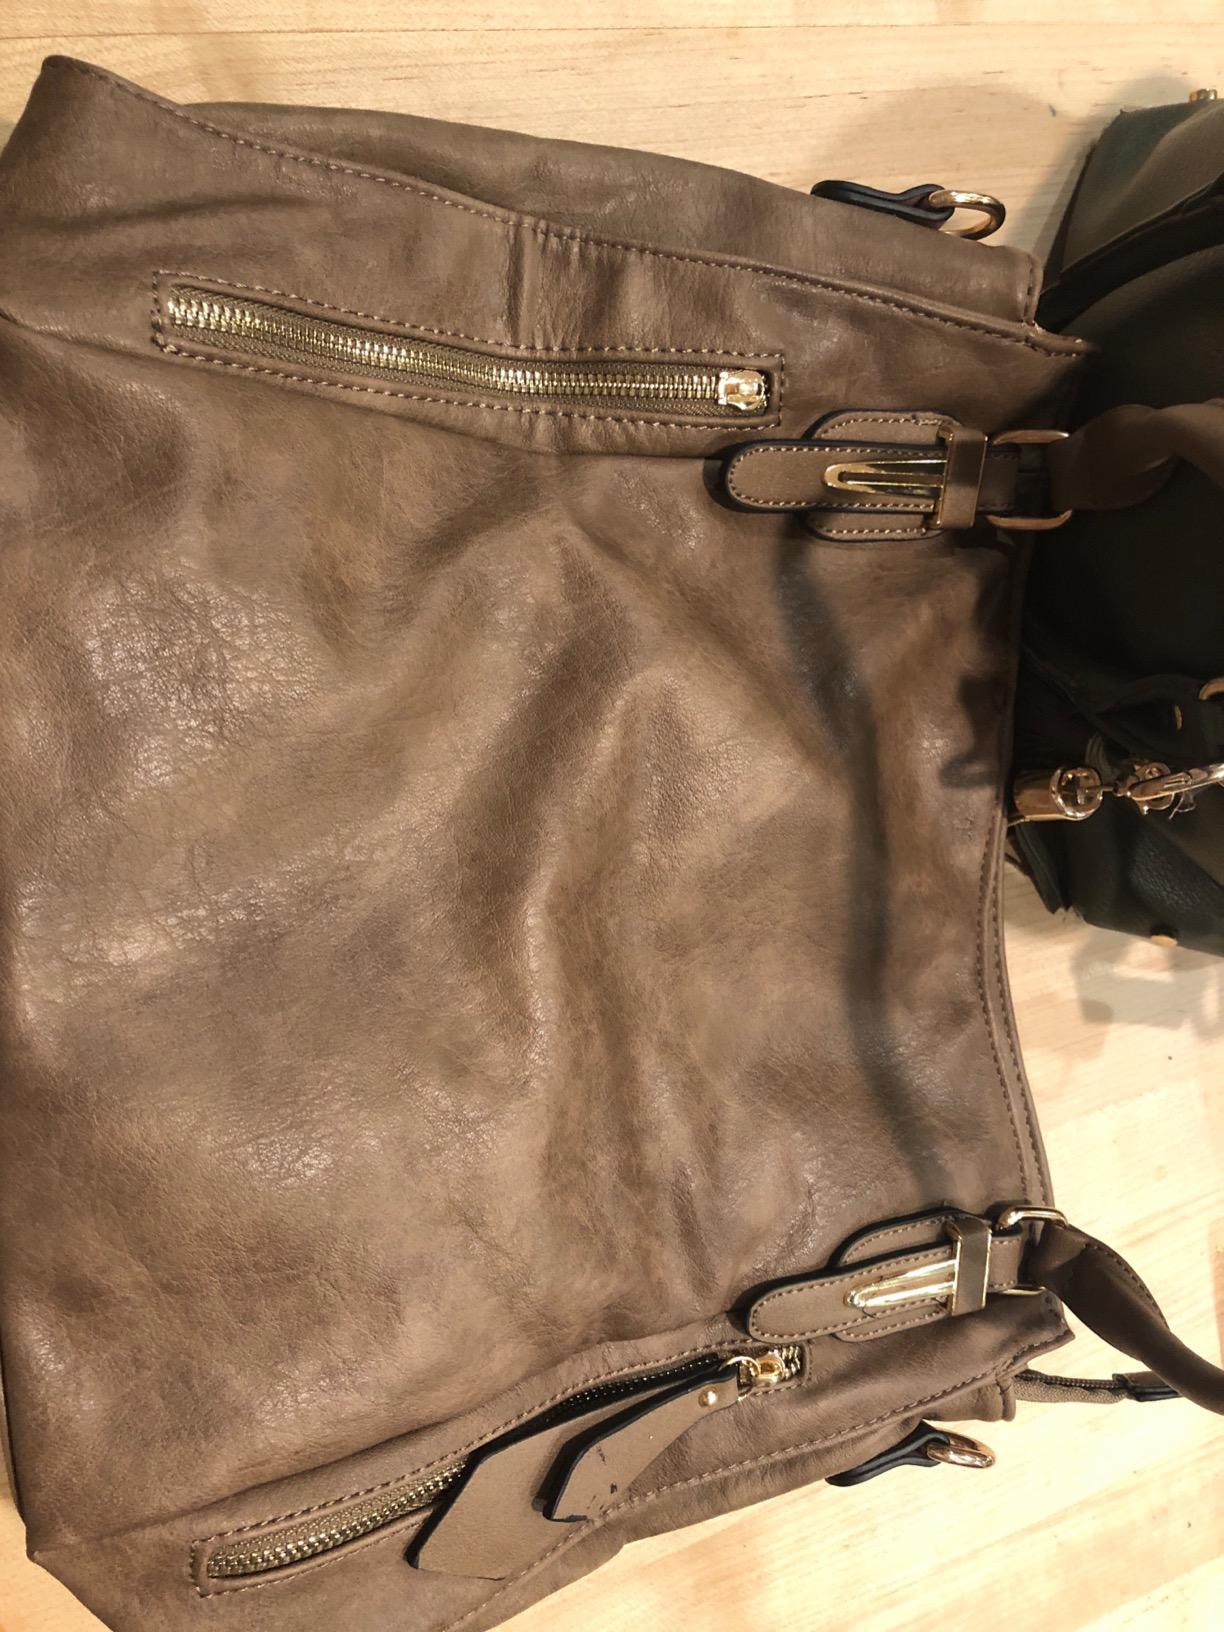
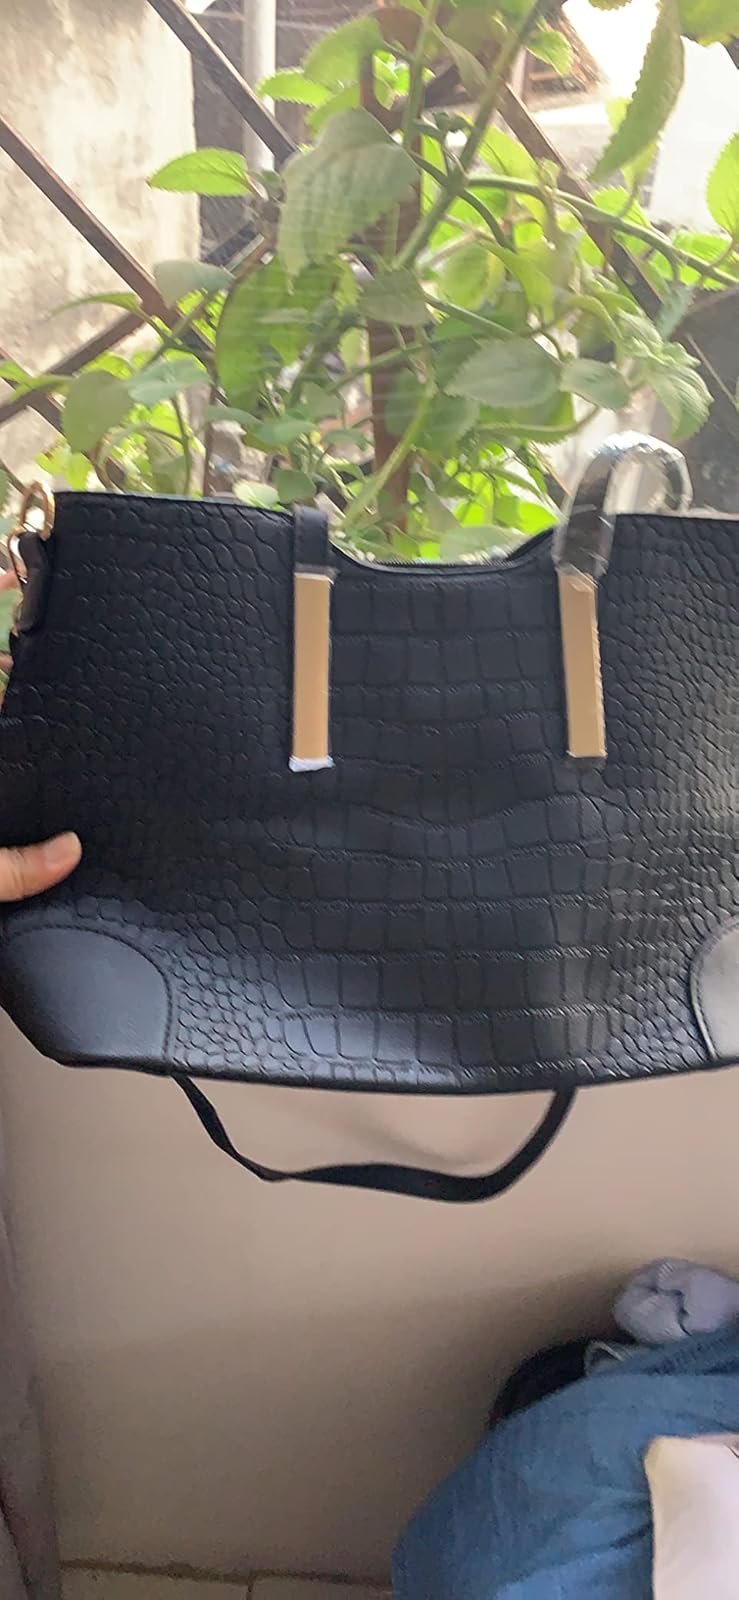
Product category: accessories_handbag
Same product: no